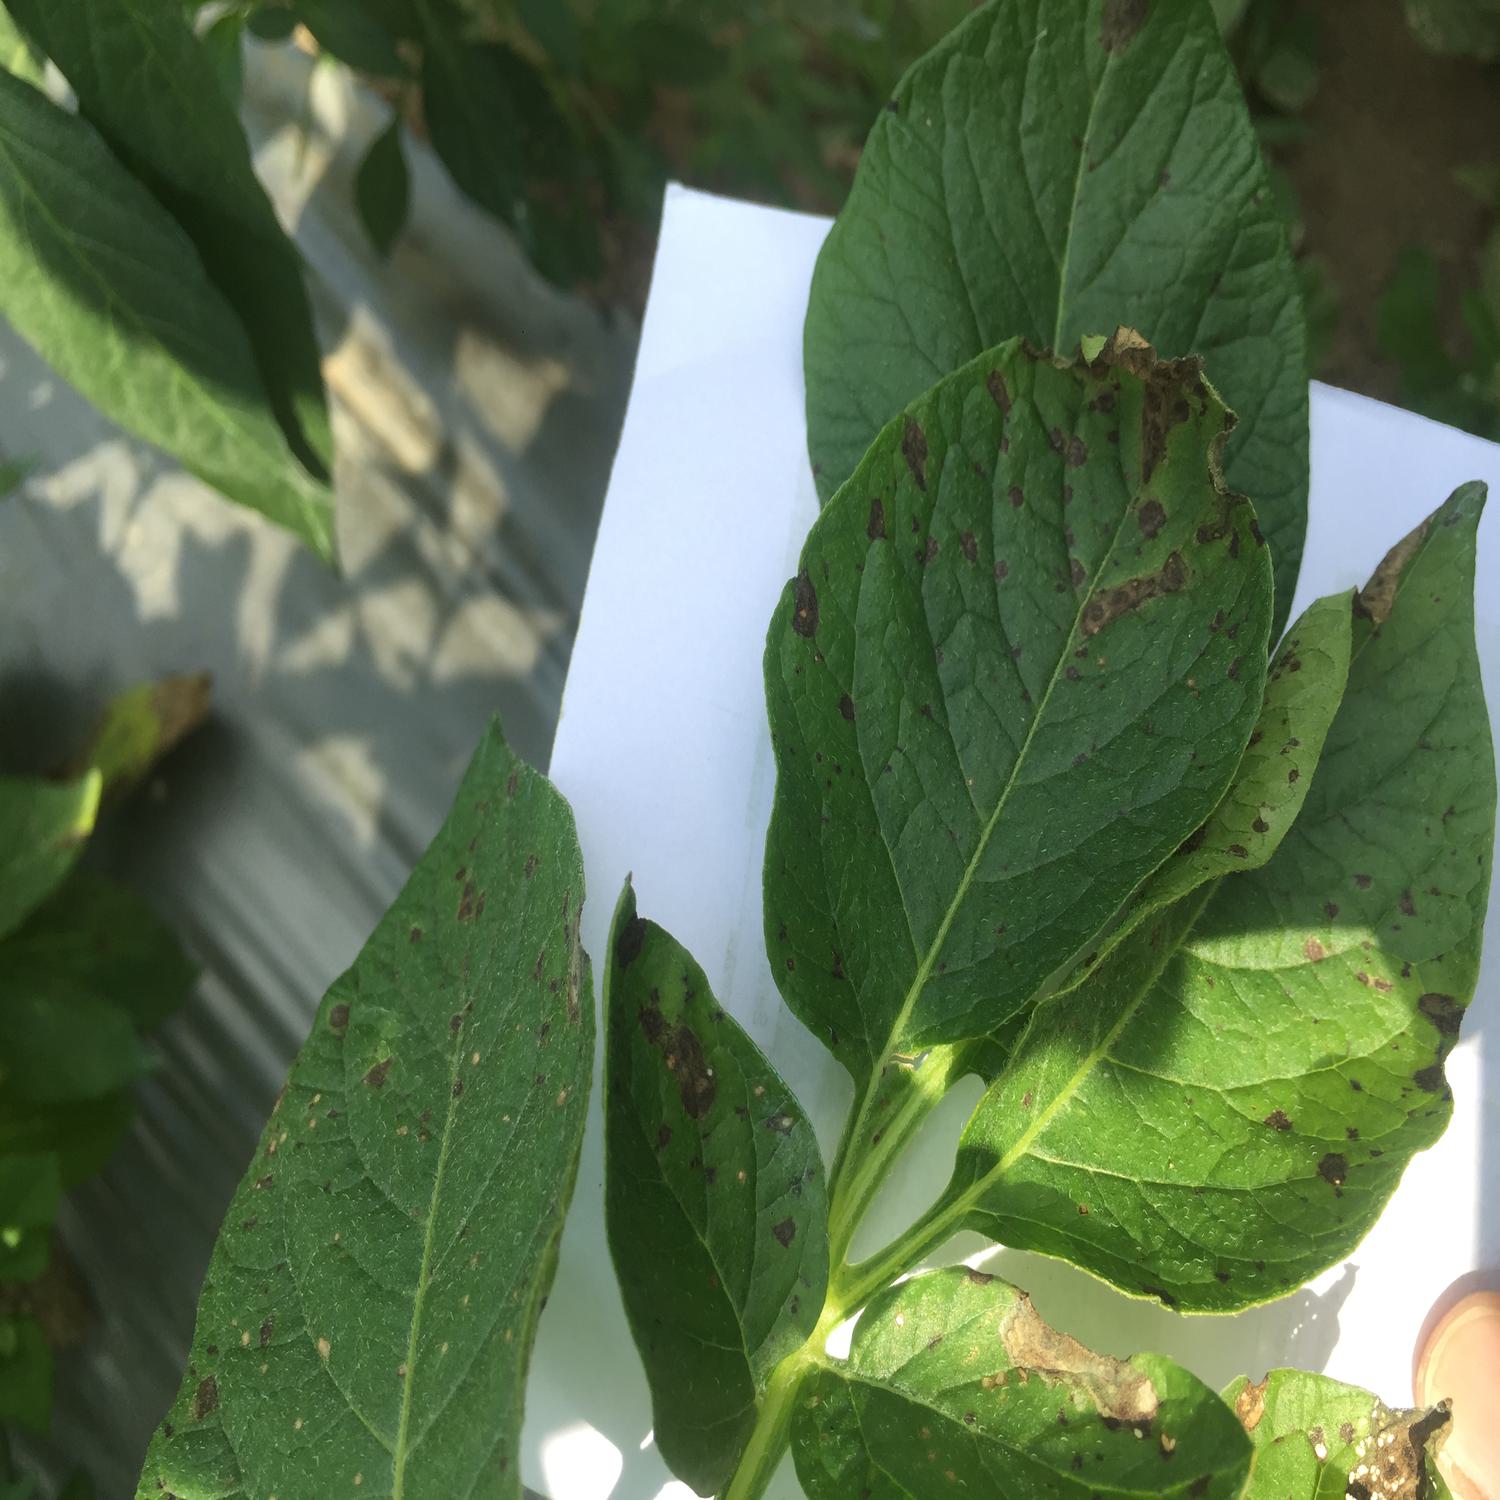
Label: Fungi